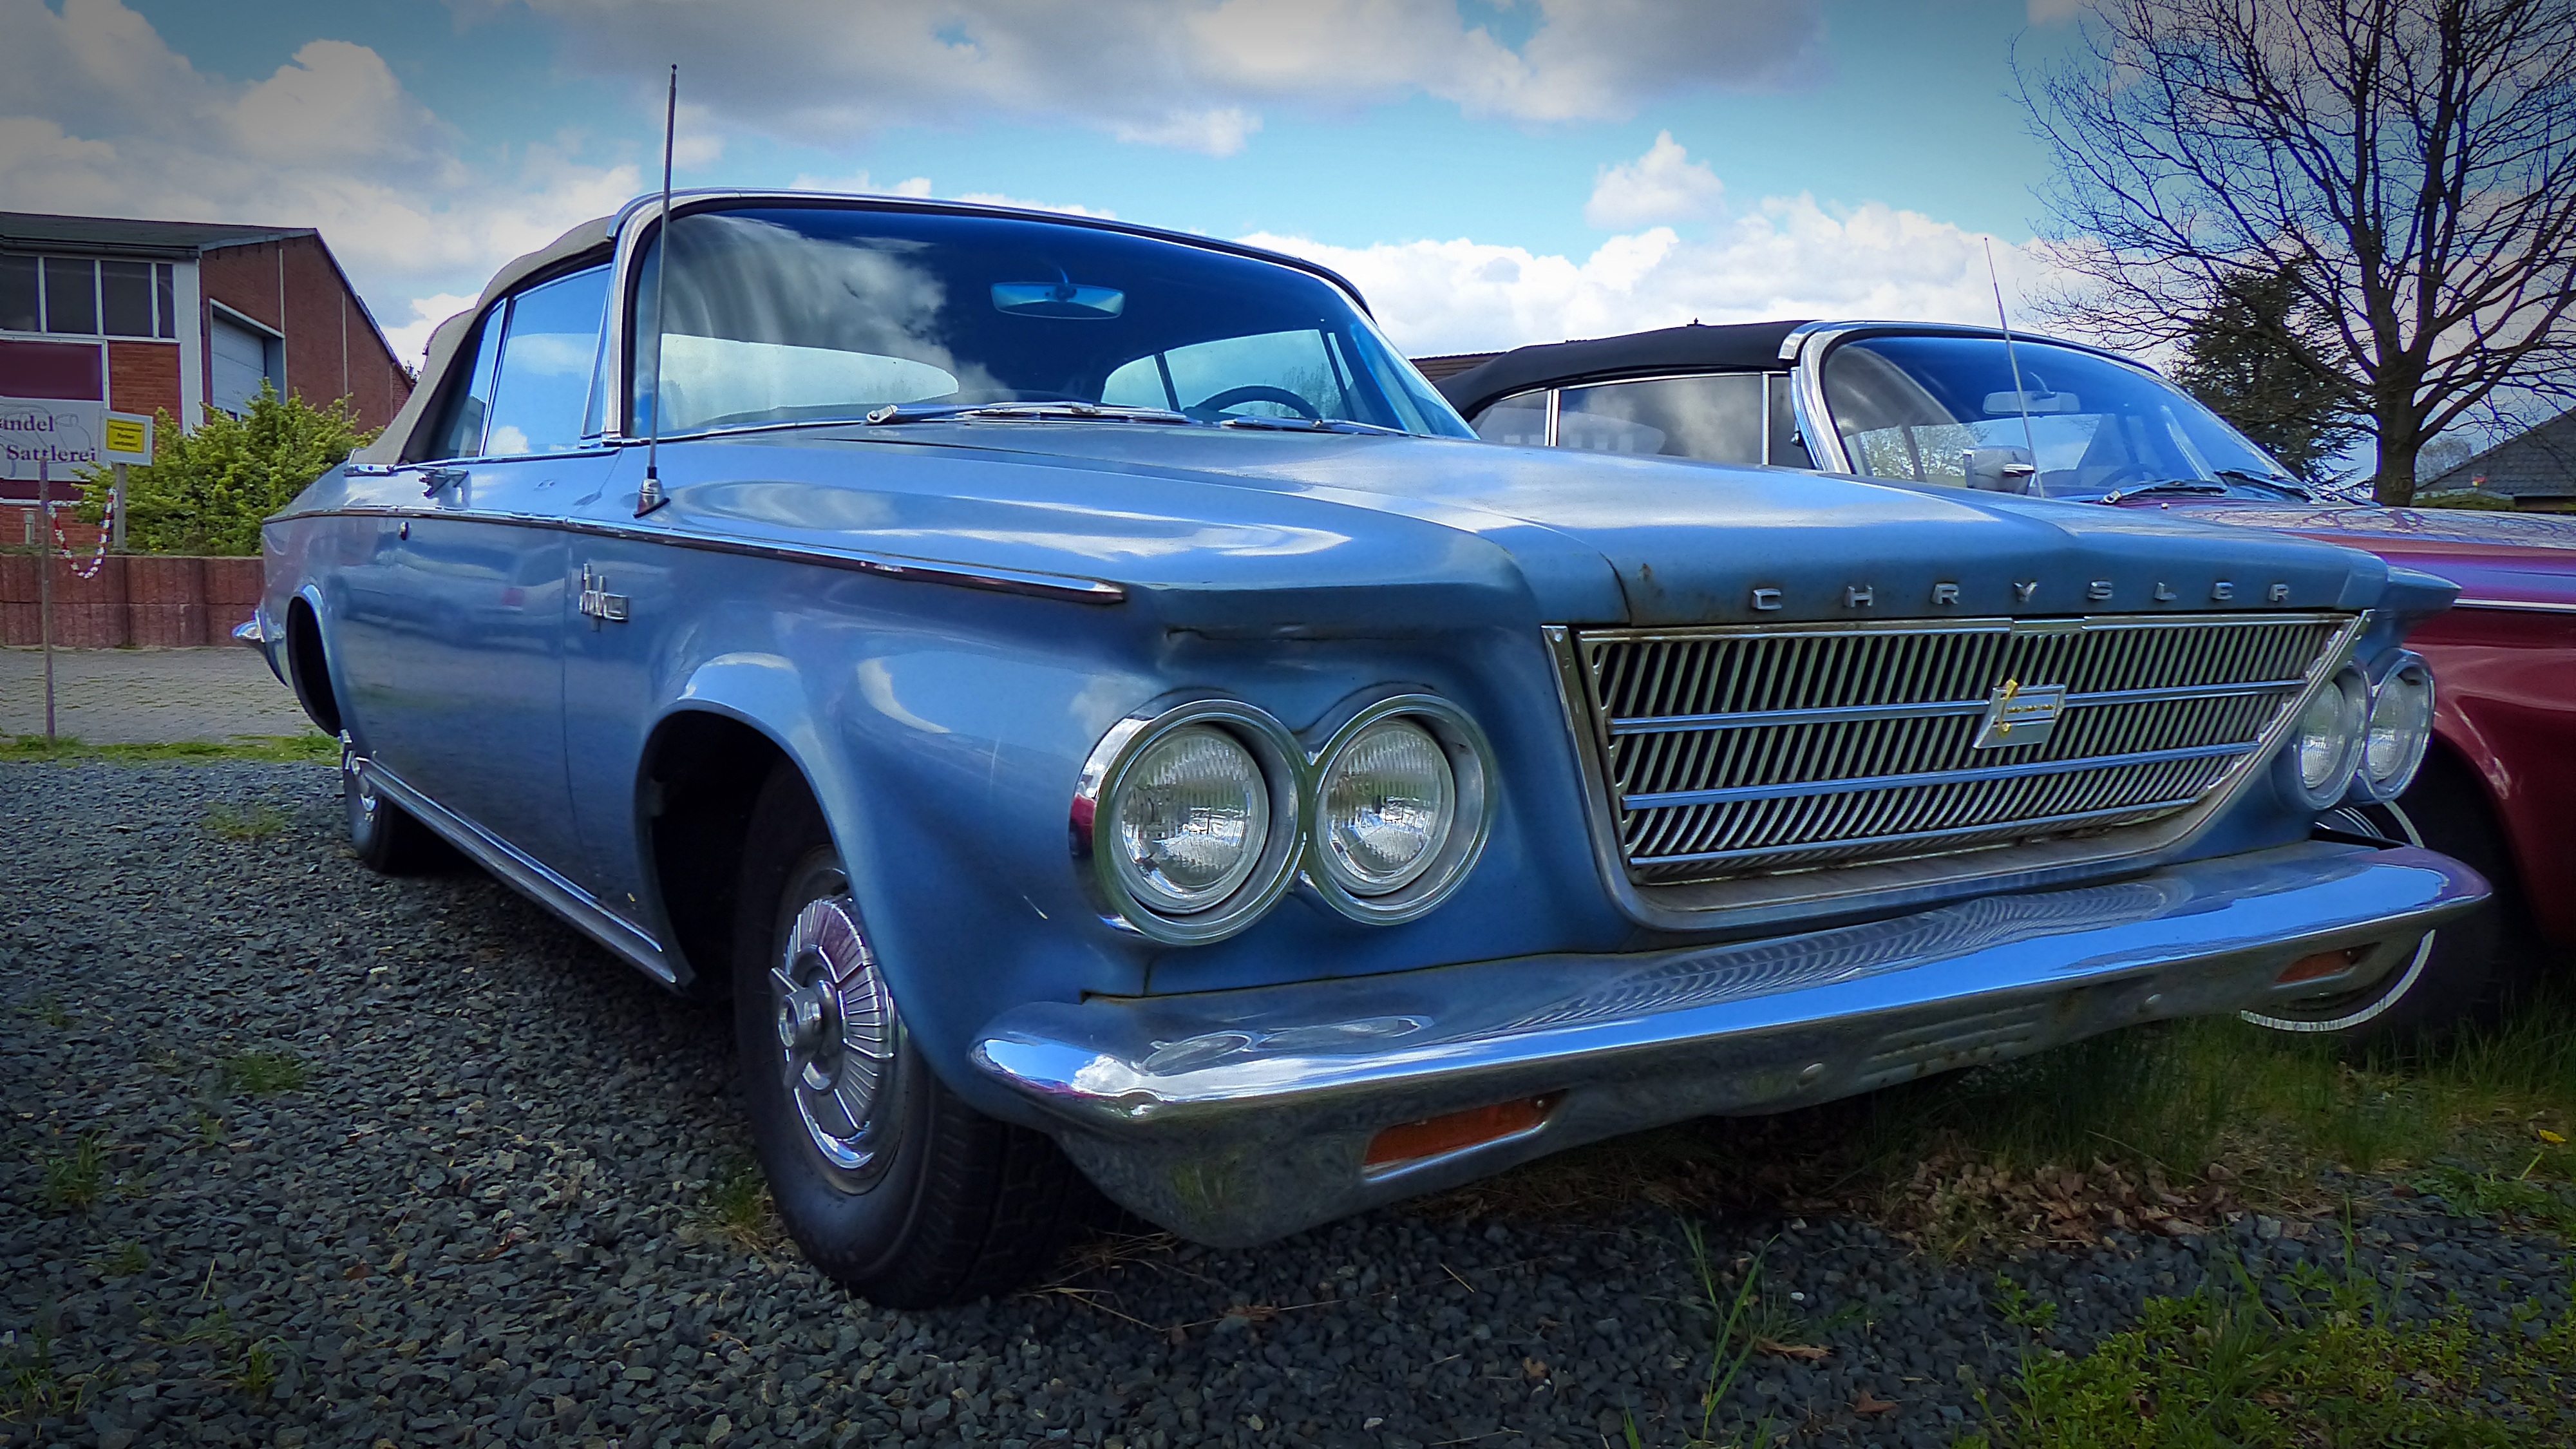
car, old, vehicle, auto, automotive, motor vehicle, sedan, oldtimer, classic, convertible, chrysler, antique car, land vehicle, automobile make, automotive exterior, compact car, luxury vehicle, executive car, full size car